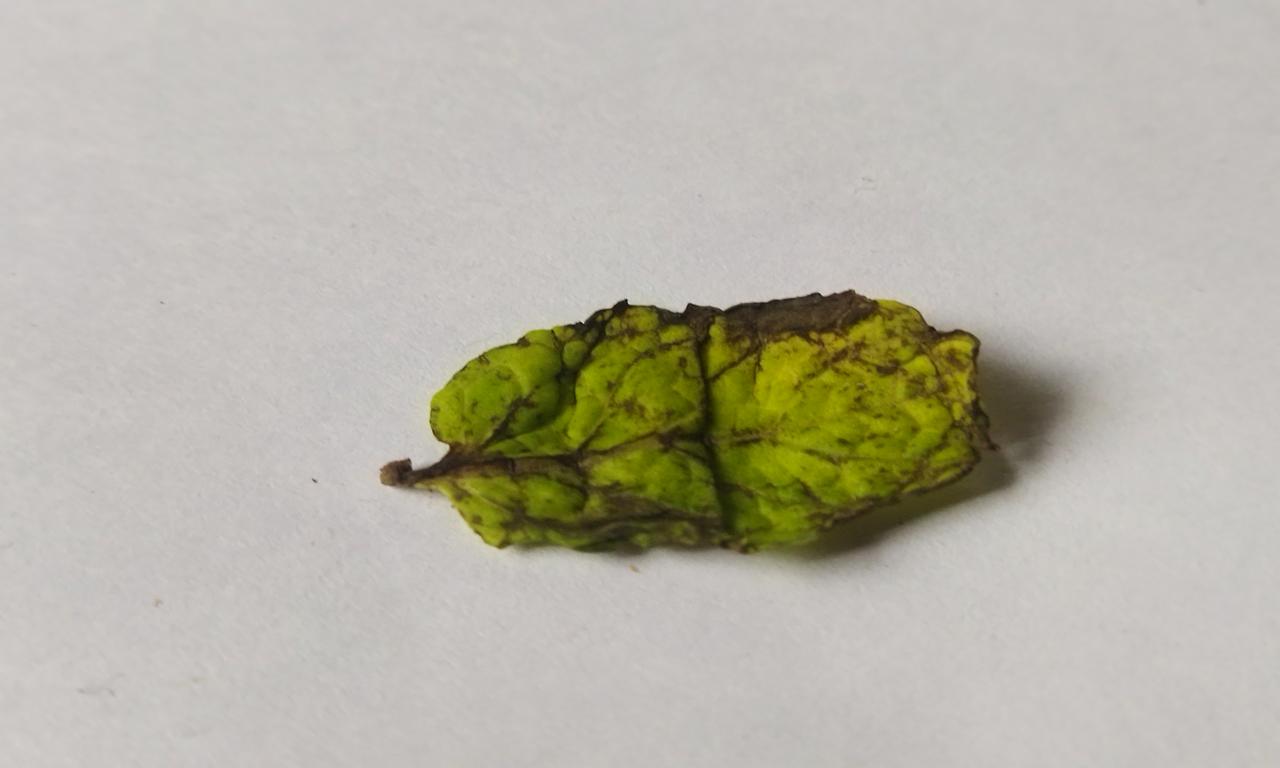
Label: Spoiled